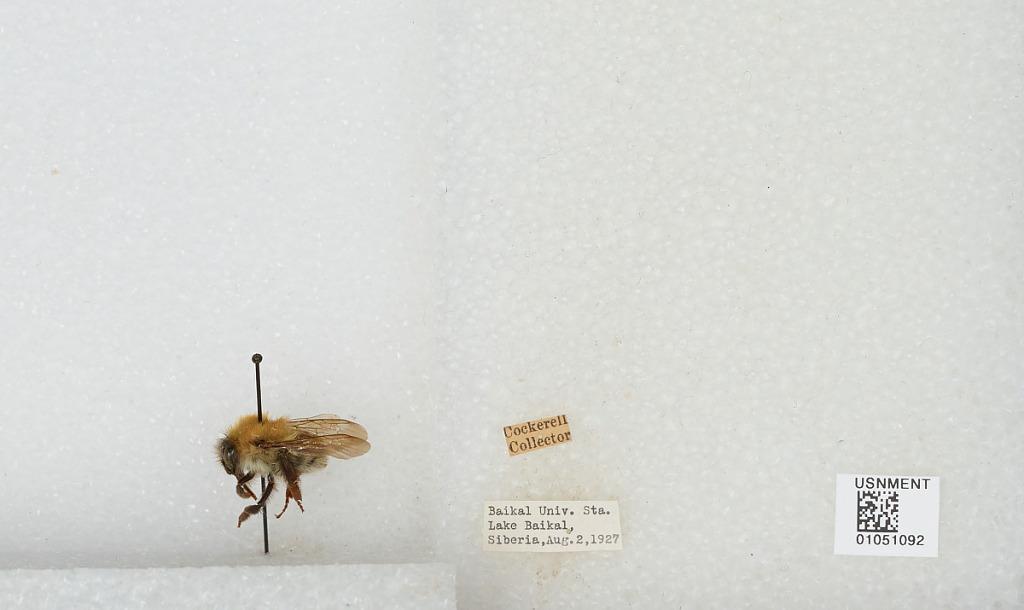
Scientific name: Bombus sp.
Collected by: Cockerell
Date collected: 1927-8-2
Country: Russia
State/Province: Siberia
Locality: Baikal University Station, Lake Baikal